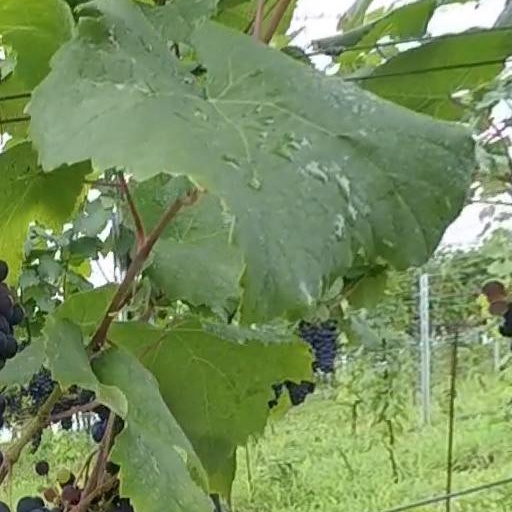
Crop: grape